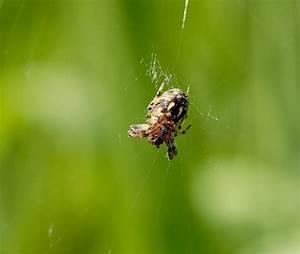
spider